Seblak

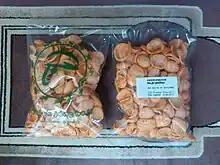
"Dry seblak" or "krupuk seblak"

In earlier days, the term "seblak" refer to hot and spicy spice mixture made from ground "cikur" ("Kaempferia galanga") and chili pepper. It is also refer to a traditional hot and spicy crispy "kurupuk" crackers originate from rural southern Cianjur area before the independence era, this food was an alternative food, which is now called as "seblak kering" (dry "seblak") or "kurupuk seblak". However, today it is mostly refer to its wet and savoury version; the "seblak basah".